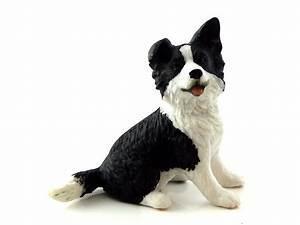
dog